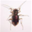
Label: beetle